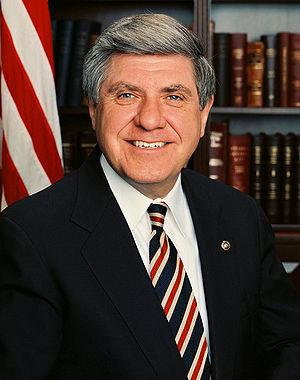
Moderate Dems Working Group est un caucus du Sénat des États-Unis qui regroupe des sénateurs démocrates modérés. Le but du groupe est de travailler avec la majorité démocrate du Sénat et l'administration Obama « afin de trouver des solutions de bon sens à des problèmes nationaux urgents. » Les membres du groupe se sont « engagés à poursuivre une politique pragmatique, de maintenir des politiques fiscalement durables à travers divers sujets, tels que la réduction du déficit public, la réforme de la santé, la crise des subprimes, la réforme de l'éducation, la politique énergétique ou encore le changement climatique. »
Earl Benjamin Nelson, dit Ben Nelson, né le 17 mai 1941 à McCook, est un homme politique américain. Membre du Parti démocrate, il est gouverneur du Nebraska de 1991 à 1999 et sénateur de l'État au Congrès des États-Unis entre 2001 et 2013.
Le Nebraska est un État des États-Unis depuis le 1ᵉʳ mars 1867. Cette page dresse la liste des deux sénateurs qui représentent l'État au Congrès des États-Unis depuis de cette date.